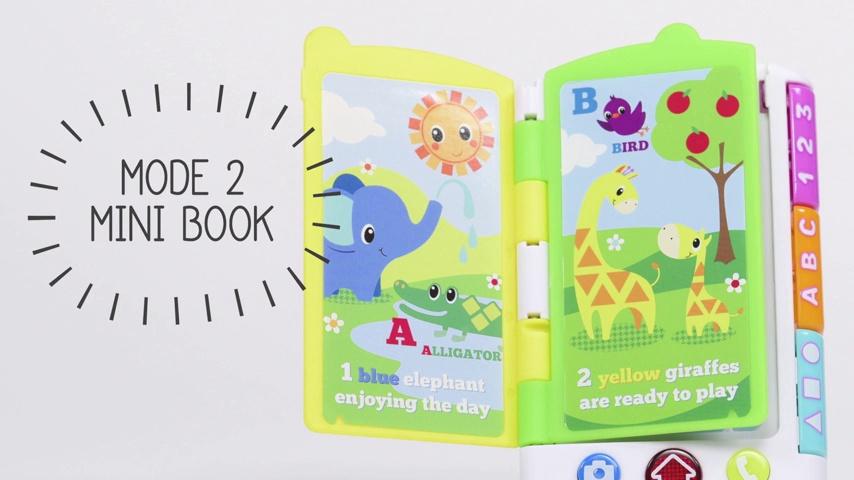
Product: Infantino Noodling Smarty Phonebook
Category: Toys & Games | Kids' Furniture, Décor & Storage
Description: Two magical modes-Pretend Phone and Mini Book.
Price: $9.90